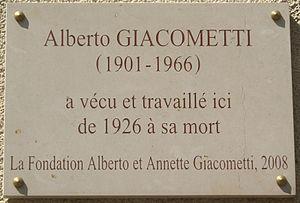
Plaque commémorative, 46 rue Hippolyte-Maindron, Paris 14e. «
La rue Hippolyte-Maindron est une voie du 14ᵉ arrondissement de Paris, en France.
Alberto Giacometti est un sculpteur et un peintre suisse, né à Borgonovo, dans le val Bregaglia, le 10 octobre 1901, et mort à Coire, le 11 janvier 1966.